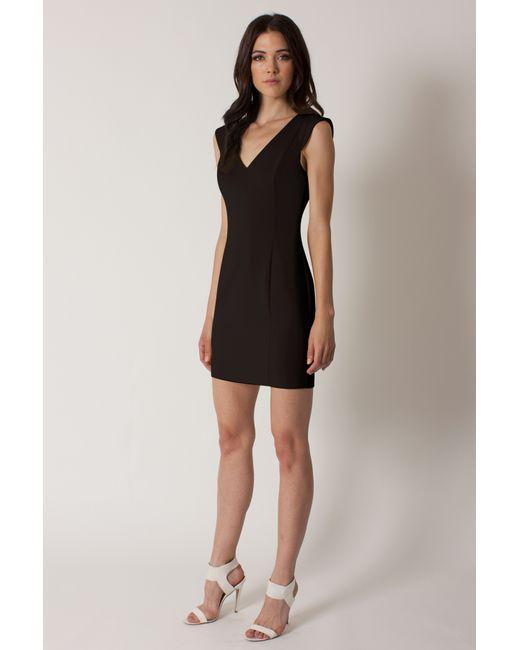
Schwarzes Dattelnachtkleid mit mittlerem Oberschenkel